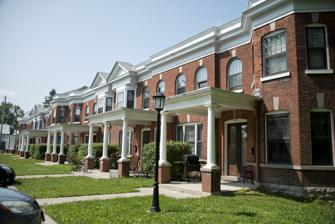
Building: Emerson Place
Country: United States of America
Year built: 1904
Historic house in New York, United States United States historic place Emerson Place U.S. National Register of Historic Places Show map of New York Show map of the United States Location 20-30 Emerson Place, Watertown, New York Coordinates 43°58′24″N 75°53′59″W / 43.97333°N 75.89972°W / 43.97333; -75.89972 Area 1.9 acres (0.77 ha) Built 1904 Architectural style Colonial Revival NRHP reference No. 03000241 Added to NRHP April 18, 2003 Emerson Place is a historic townhouse complex located at Watertown in Jefferson County, New York . It was built in 1904 and is a two-story, flat-roofed, brick, nearly symmetrical set of eleven units in the Colonial Revival style. The long facade of the structure is articulated by a series of 3 two-story, projecting, three-sided bay windows; one at each end and a larger one near the center. It was listed on the National Register of Historic Places in 2003. References